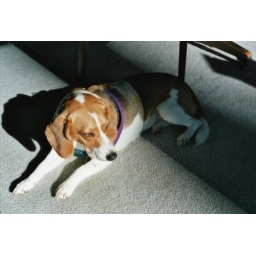
Daisy in her favorite spot by the sliding glass door